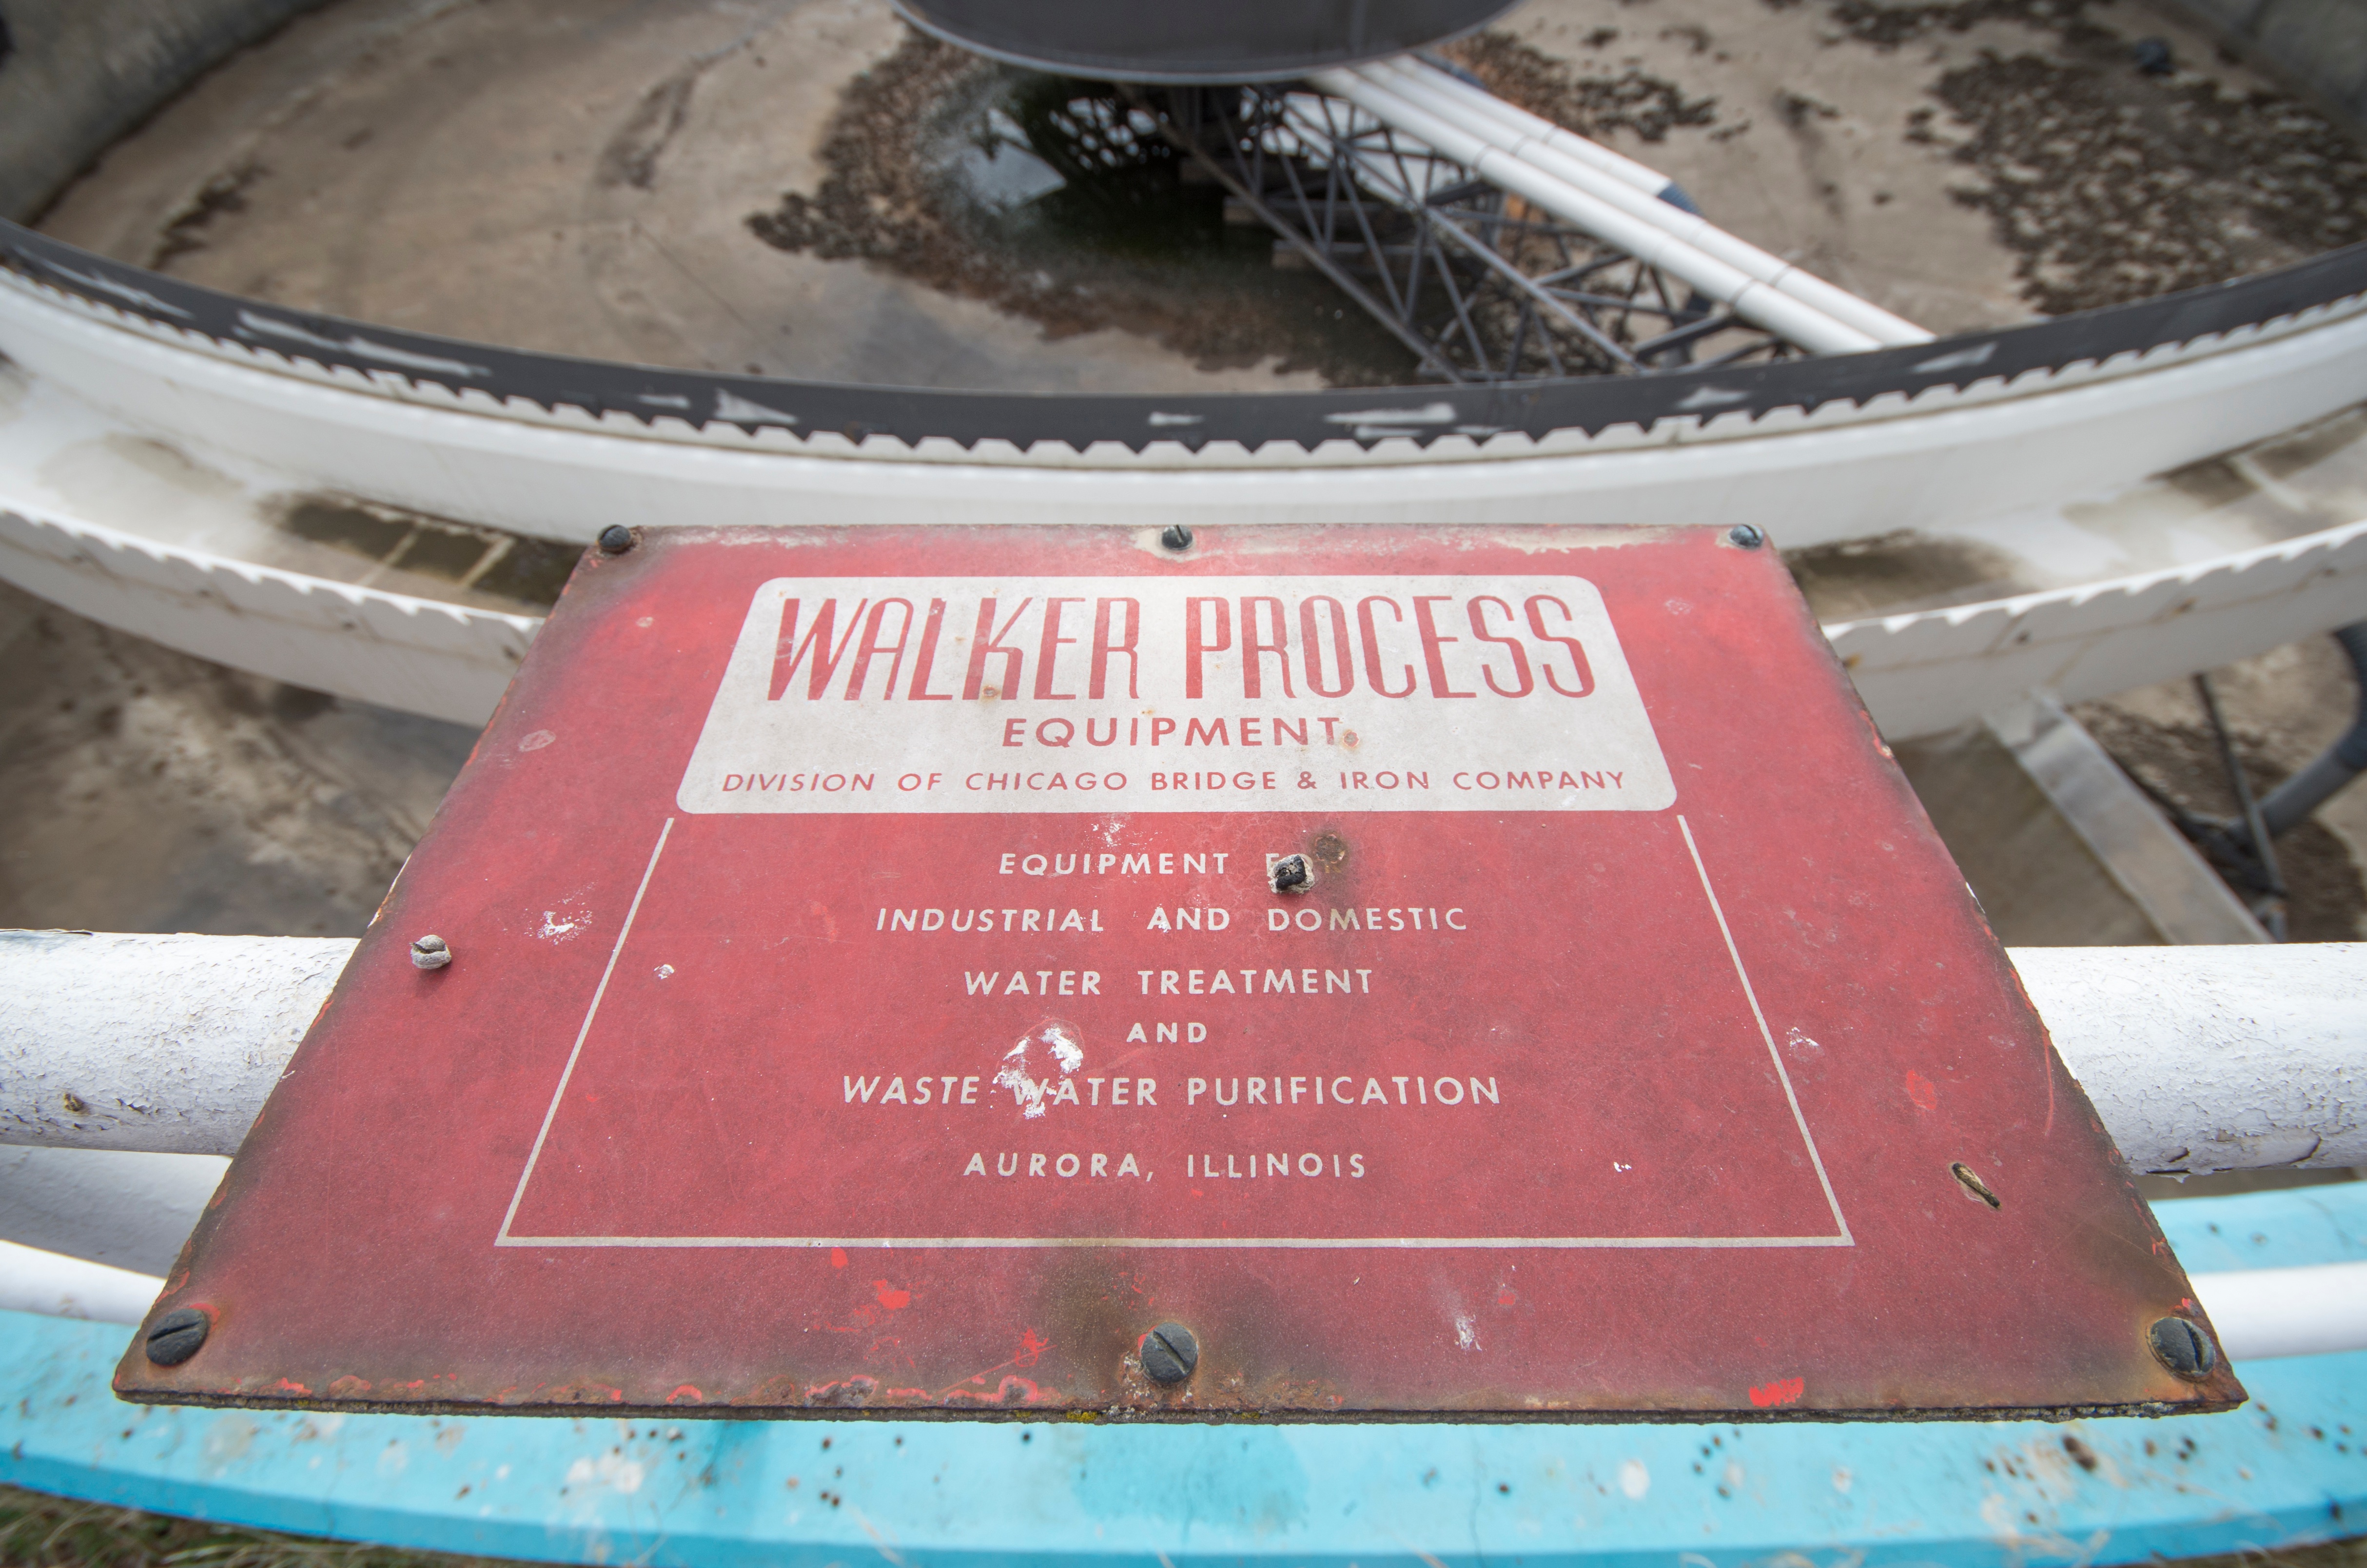
sign, stadium, shape